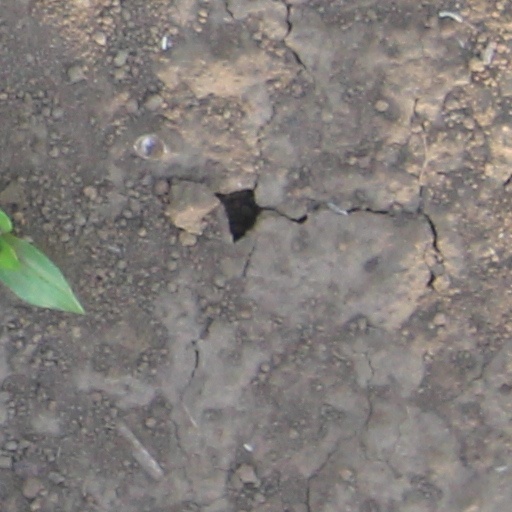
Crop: wheat